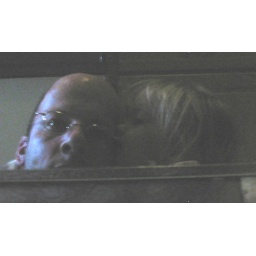
Frankie gives me a kiss while looking in the oven door at a baguette.